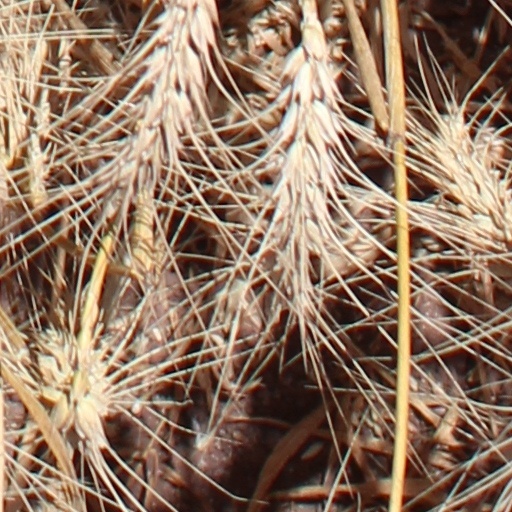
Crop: wheat